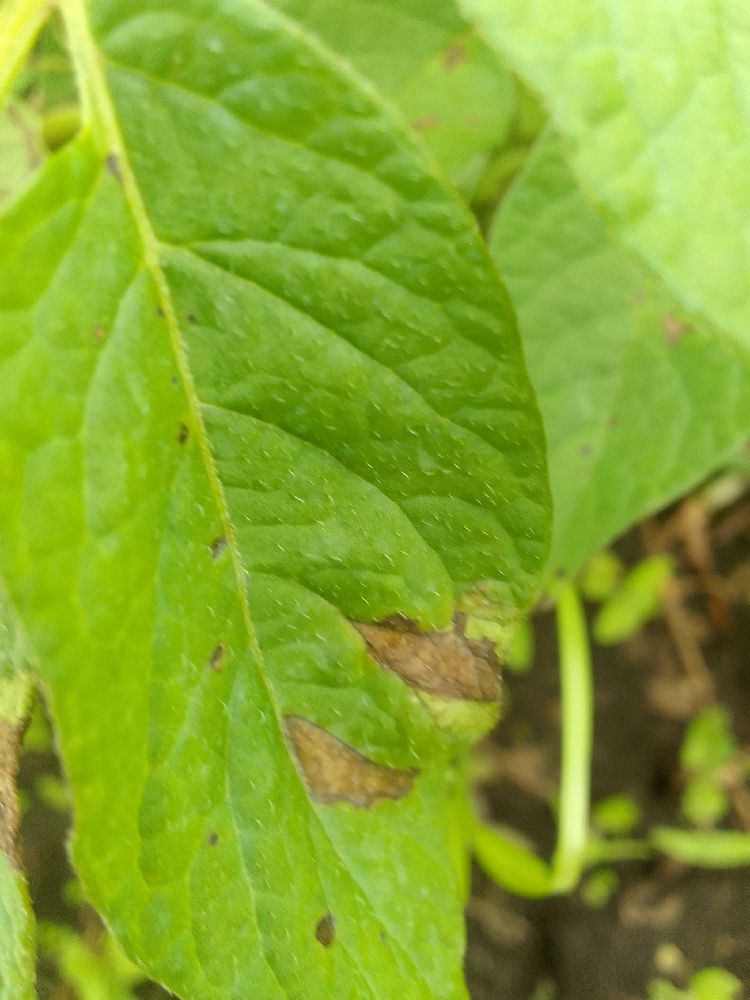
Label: Late blight